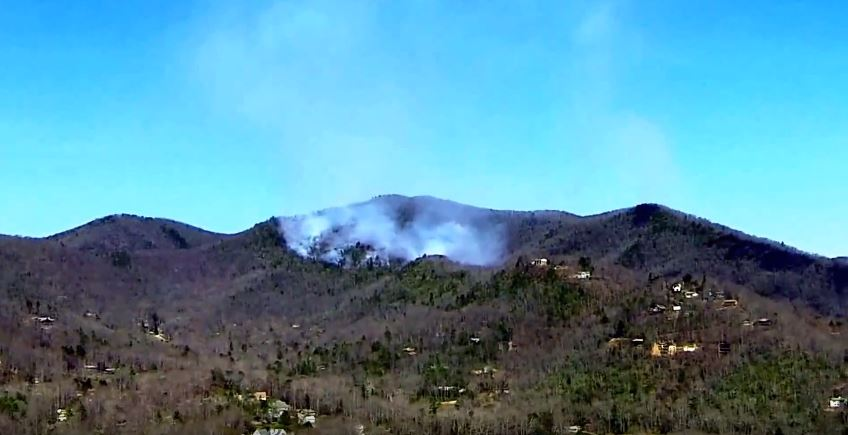
Fire: no
Smoke: yes